William Henry Suttor

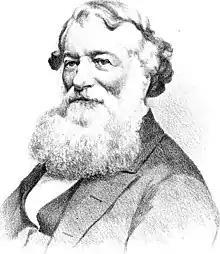

William Henry Suttor (Senior) (12 December 1805 – 20 October 1877) was an Australian pastoralist and politician.